Nlaka'pamux

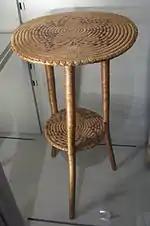
A Nlakaʼpamux table.

The Nlakaʼpamux speak an Interior Salishan language named "", usually transliterated as Nlakaʼpamuxtsn and known in English as the Thompson language. The Scwʼexmx of the Nicola Valley speak a dialect also called "Scwʼexmx".